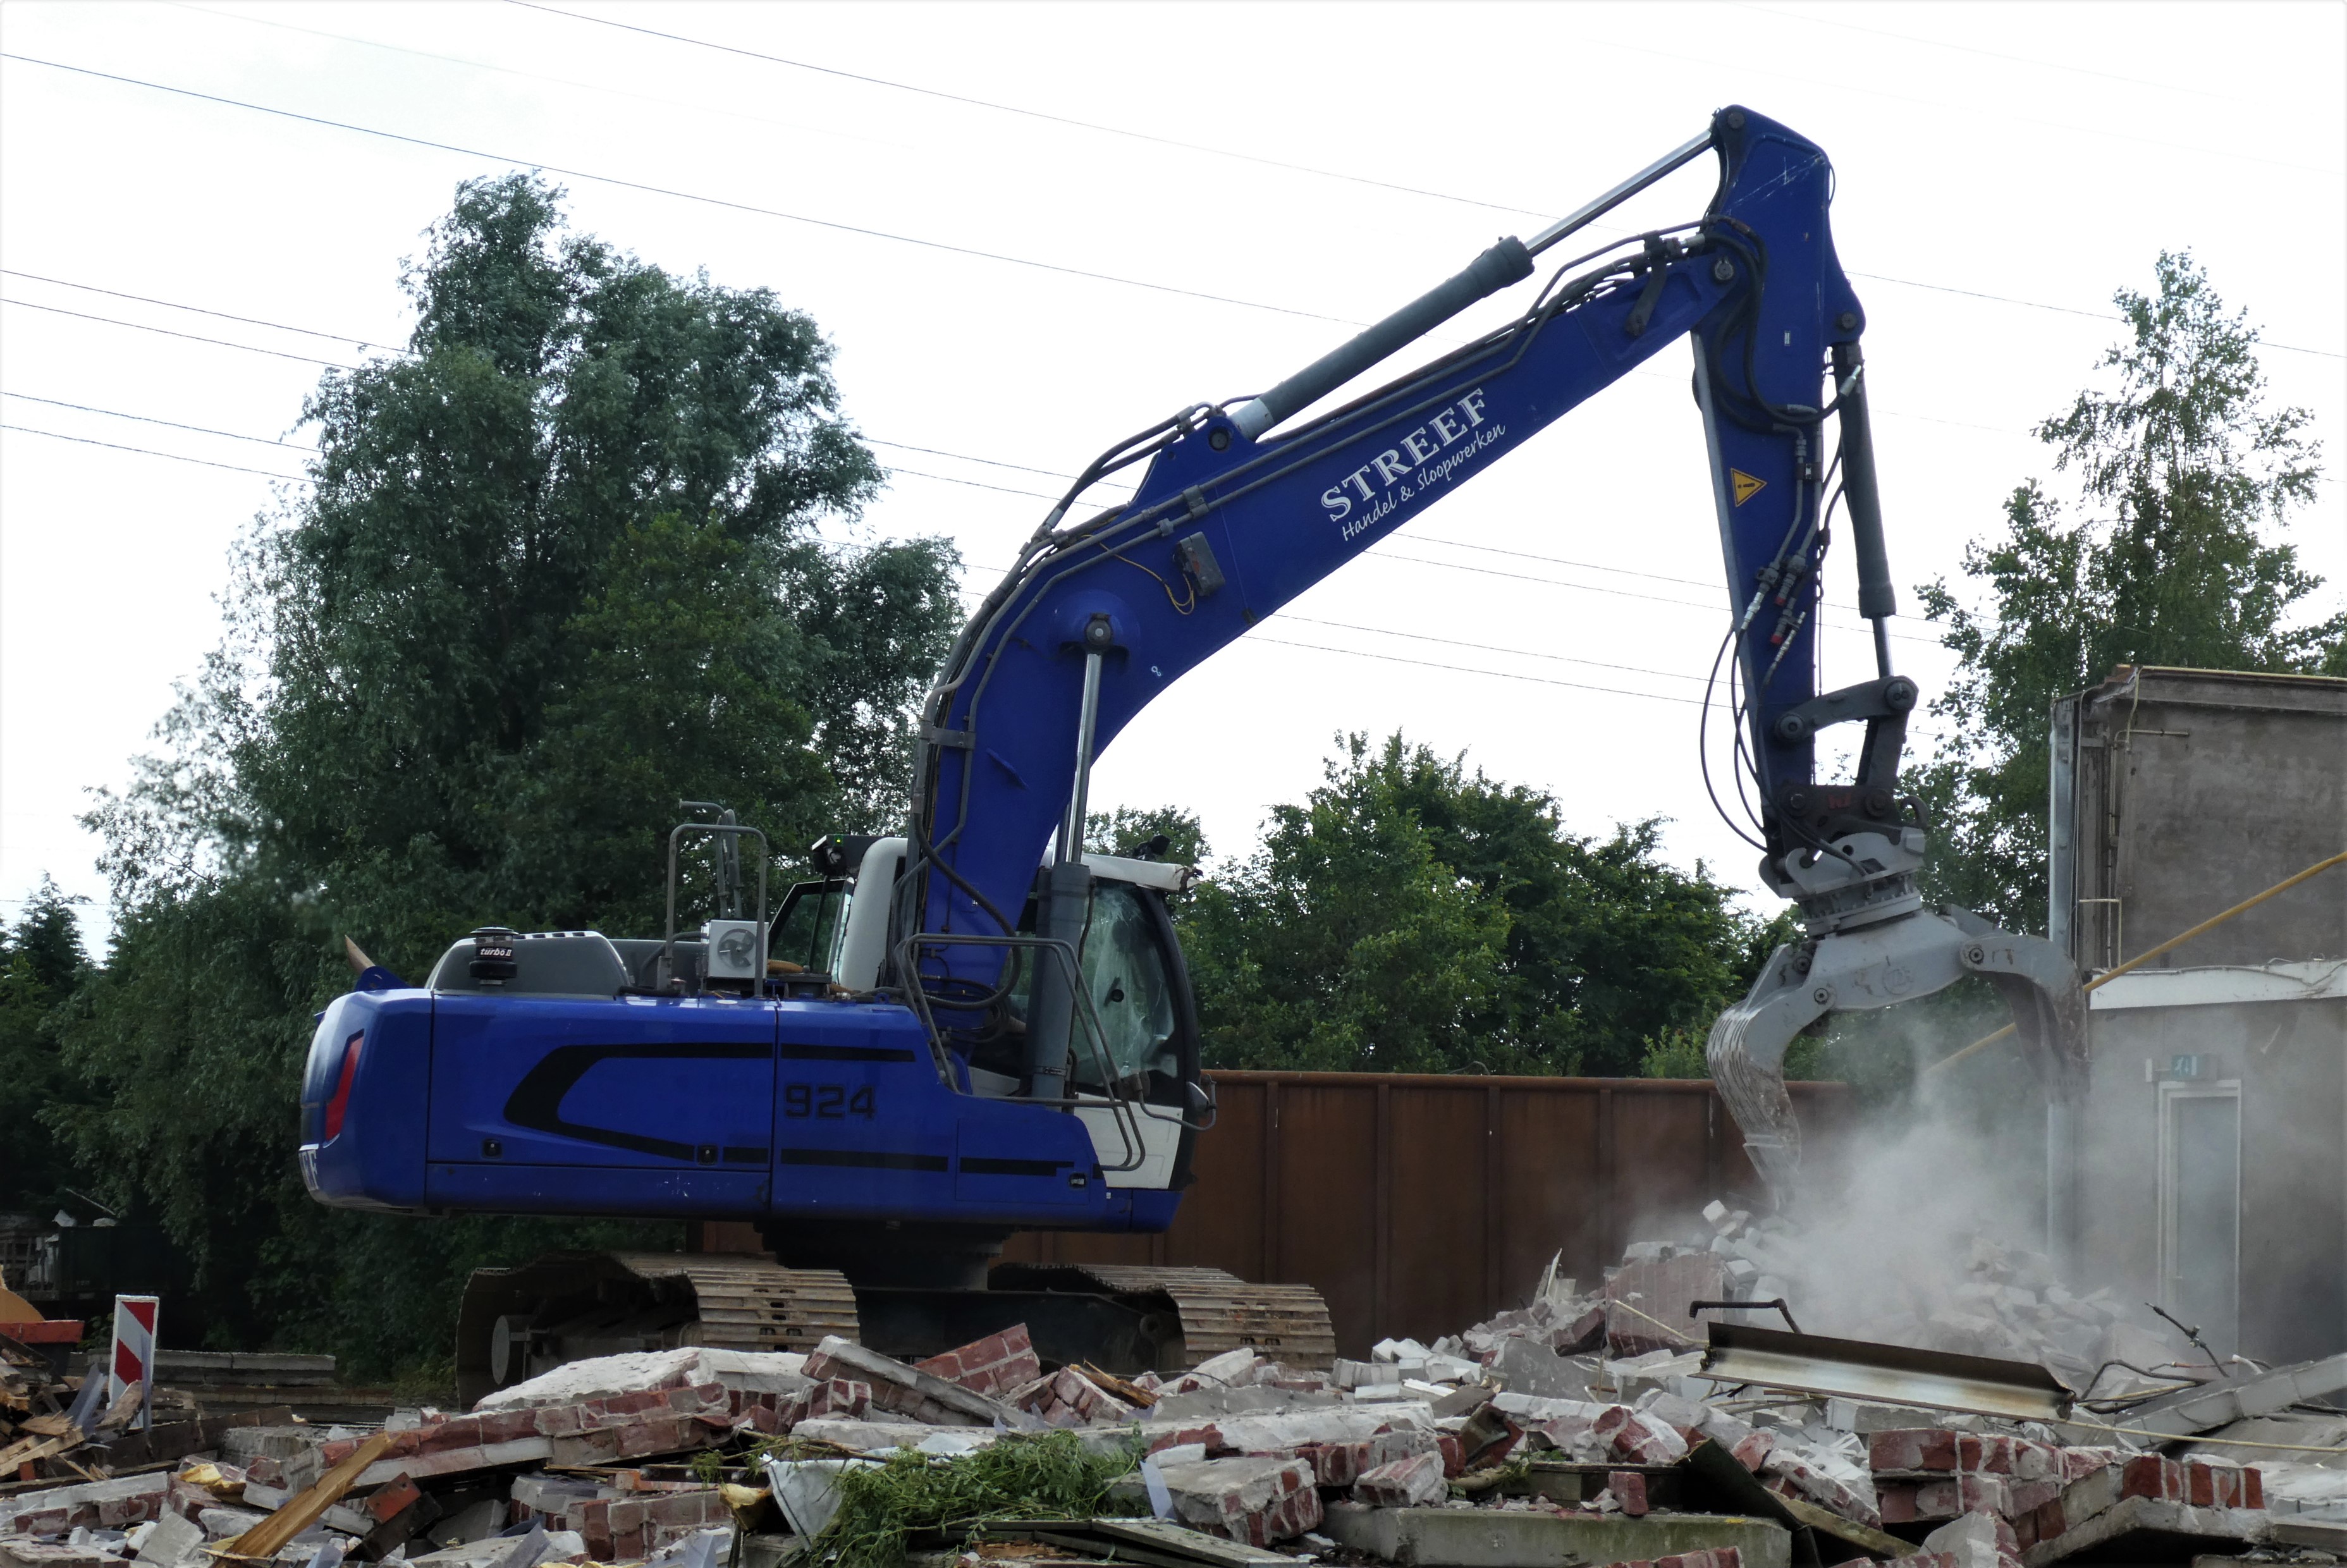
excavator, machine, construction, machinery, heavy machinery, construction machinery, technology, equipment, vehicle, sky, tree, asphalt, mode of transport, building, composite material, slope, demolition, geological phenomenon, building material, engineering, event, motor vehicle, construction equipment, bulldozer, soil, metal, pollution, concrete, rubble, Movax, public utility, transport, steel